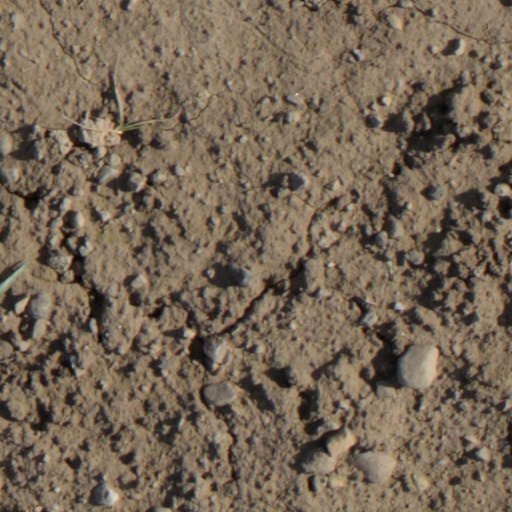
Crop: wheat